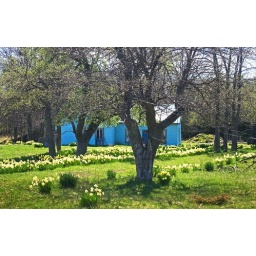
A lovely display of spring daffodils contrasts with a quaint little blue farm house near Tobermory.